Food Logistics Park Lagos

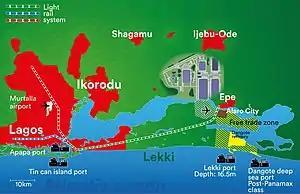
Logistics hub Lagos between Epe and Ikorodu

The plant is being built on a 1.2 million square metre site in Ketu-Ereyun, Epe. The facility will store the contents of more than 1 500 trucks and is expected to meet the daily needs of tens of thousands of actors in the food value chain throughout the year.